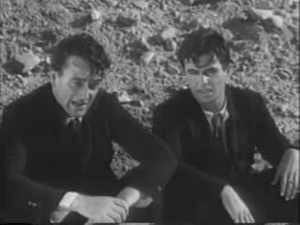
L'Héritage du chercheur d’or, est un western américain réalisé par Robert N. Bradbury, sorti en 1934, adapté du roman Les Chasseurs de loups de James Oliver Curwood.